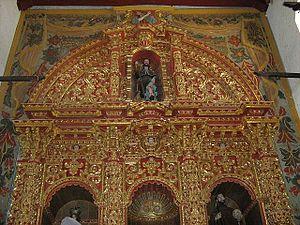
Le retable est une construction verticale qui porte des décors sculptés, parfois peints, en arrière de la table d'autel d'un édifice religieux. L'étymologie du mot français est la même que le catalan retaule ou l'espagnol retablo, alors que les termes italiens sont pala d'altare, et dossale, plus génériques.